WTEM

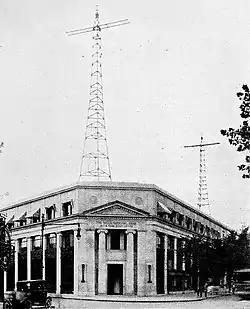
WRC radio towers atop the Riggs Bank building (1923)

The station was originally licensed in April 1923 as WRC—the call sign having represented the original owner's name, the Radio Corporation of America (RCA). The station's original frequency was 469 meters (equal to 640 kHz). It was shared time with another Washington station, WCAP. The time-sharing arrangement between the two stations continued until 1926, when RCA purchased WCAP's share.